Elisha Cuthbert

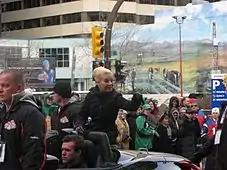
Cuthbert at 97th Grey Cup in 2009

Since she began playing Kim Bauer, she has frequently been named to the magazines "FHM" and "Maxim's" annual lists of "hottest women". Her highest ranking was No. 4 in the 2008 UK Edition of "FHM's" 100 Sexiest Women in the World list. She was ranked No. 14 in 2003, No. 10 in 2004, No. 5 in 2005, No. 22 in 2006, No. 10 in 2007, and No. 7 in 2009. The U.S. Edition ranked her No. 53 in 2003, No. 63 in 2004, and No. 54 in 2006.